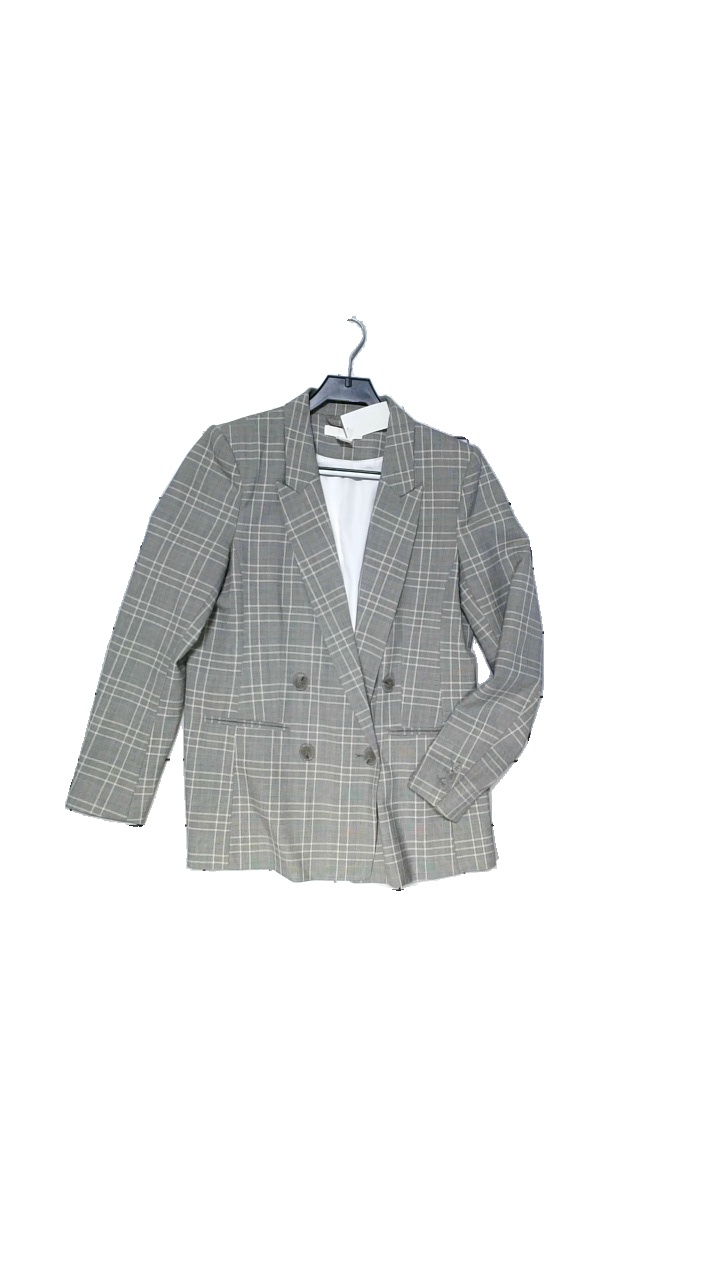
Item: Blazer (Ladies)
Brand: H&m
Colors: Grey, Multicolor
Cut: Regular, V-collar
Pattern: Checkered print
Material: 33%Viscos,63%Polyester,4%Elastan
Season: All
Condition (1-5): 4
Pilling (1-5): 4
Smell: Minor
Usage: Reuse
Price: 100-150